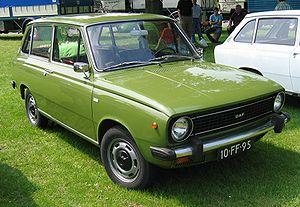
La Volvo 66 est une automobile du constructeur automobile suédois Volvo.